The Man with the Iron Fists

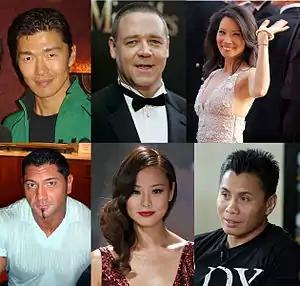
A selection of the film's cast. Clockwise: Rick Yune, Russell Crowe, Lucy Liu, Cung Le, Jamie Chung, and David Bautista.

The cast also includes Pam Grier as the blacksmith's mother Jane, Osric Chau as Blacksmith's assistant, MC Jin as Zen-Yi's ally Chan, Daniel Wu as Poison Dagger, and Andrew Lin and Grace Huang as The Geminis. Co-writer Eli Roth appears in a cameo. Several veteran martial arts actors—including Chen Kuan-tai as Golden Lion, Bryan Leung as Hyena Chief, Telly Liu as Iron Lion, Xue Jing Yao as Copper Lion, Zhu Zhu as Zen-Yi's fiancée Chi Chi, Terence Yin as the Governor, and Gordon Liu as The Abbot—appeared in the film. Liu's role was written for RZA's Shaolin teacher Shi Yan Ming, but Ming could not obtain permission to return to China for filming.